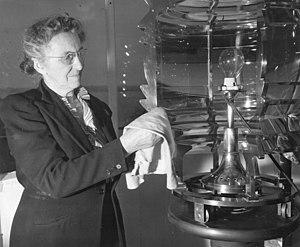
Gardien de phare est un métier consistant à surveiller la navigation maritime depuis un phare et à assurer le bon fonctionnement de celui-ci.